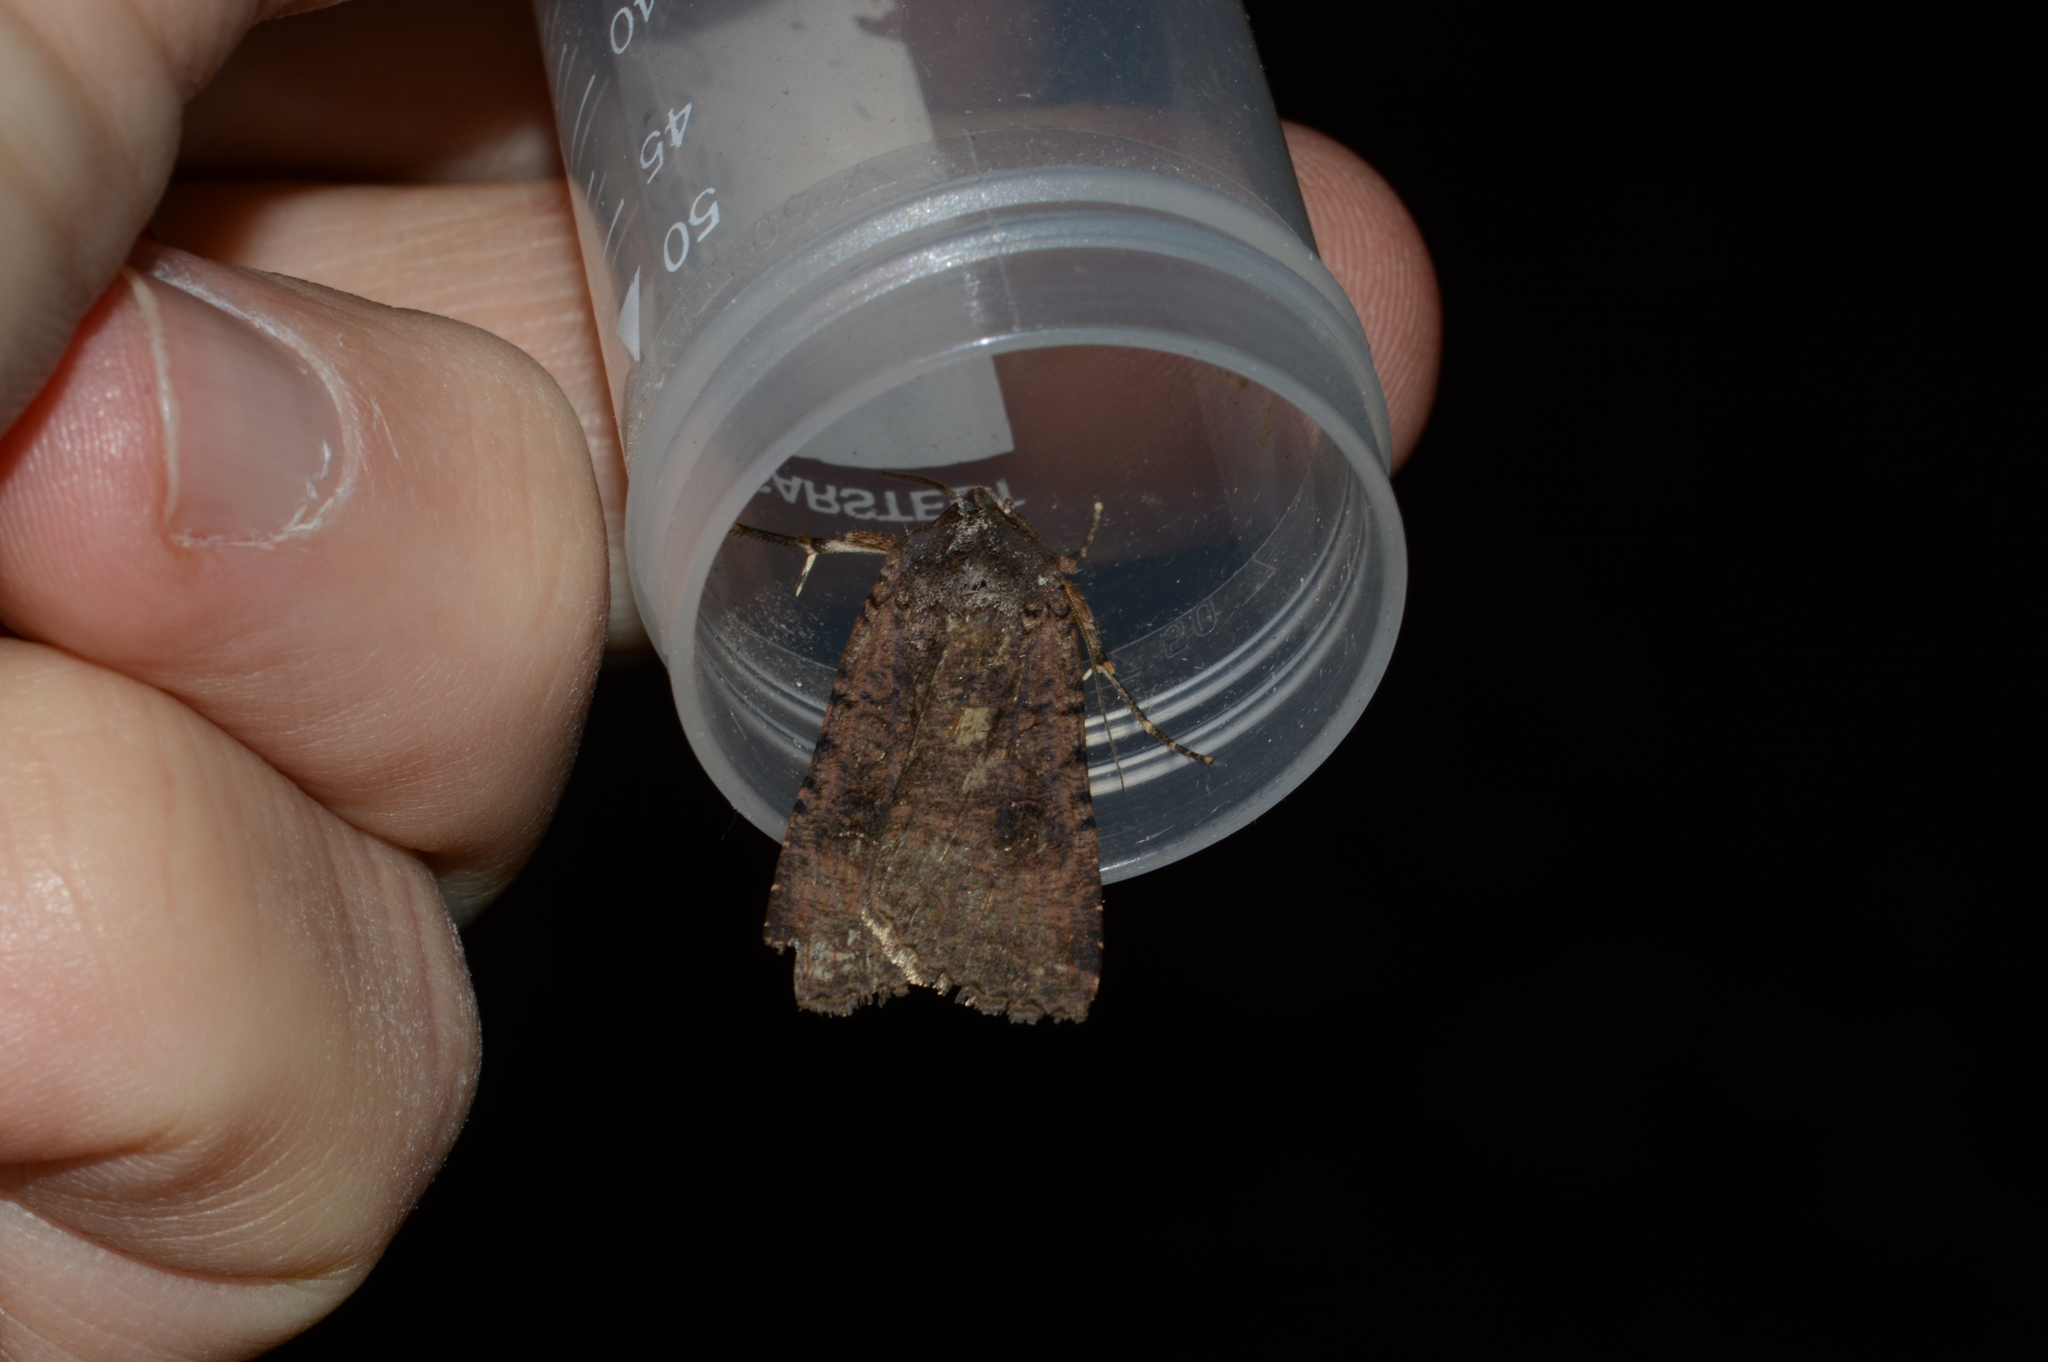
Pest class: cutworms